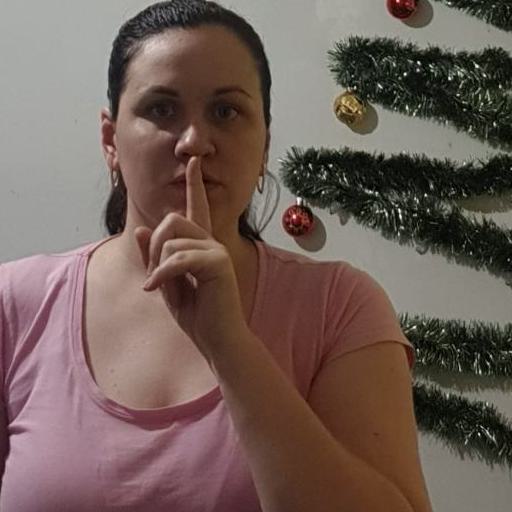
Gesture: mute